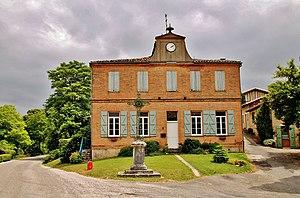
La Mairie
Lamothe-Cumont est une commune française située dans le département de Tarn-et-Garonne, en région Occitanie.